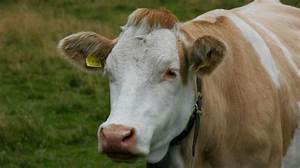
Label: mucca